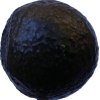
Label: black_avocado